Florence Hummerston

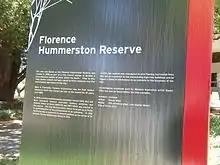
Florence Hummerston Reserve sign in Perth, Western Australia

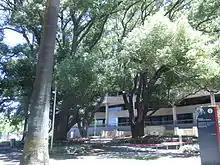
Florence Hummerston Reserve in Perth, Western Australia

After leaving school, she was employed in her father's business as a secretary and typist. After marrying Victor Hummerston, she soon focussed on raising her daughter. After Victor returned from serving in World War I, she managed a billiards hall, later operating a shop with her husband.